Flower power

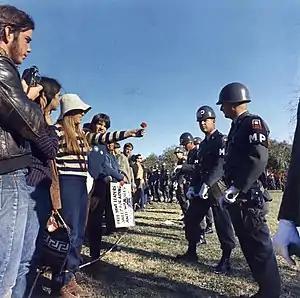
A demonstrator offers a flower to military police at an anti-Vietnam War protest at The Pentagon in Arlington, Virginia, 21 October 1967

Flower power was a slogan used during the late 1960s and early 1970s as a symbol of passive resistance and nonviolence. It is rooted in the opposition movement to the Vietnam War. The expression was coined by the American Beat poet Allen Ginsberg in 1965 as a means to transform war protests into peaceful affirmative spectacles. Hippies embraced the symbolism by dressing in clothing with embroidered flowers and vibrant colors, wearing flowers in their hair, and distributing flowers to the public, becoming known as flower children. The term later became generalized as a modern reference to the hippie movement and the so-called counterculture of drugs, psychedelic music, psychedelic art and social permissiveness.